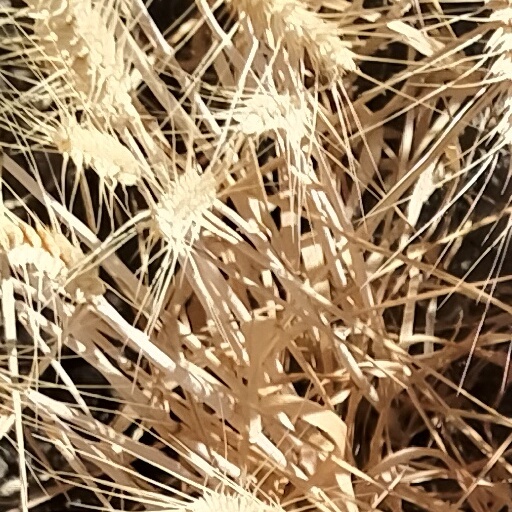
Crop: wheat